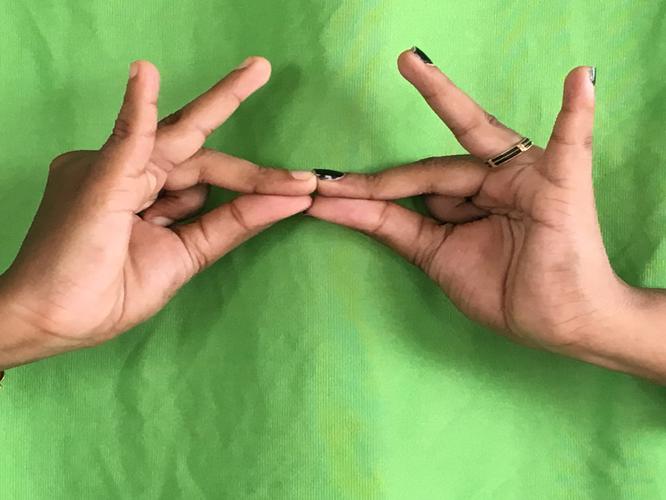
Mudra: Sakata
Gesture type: double_hand